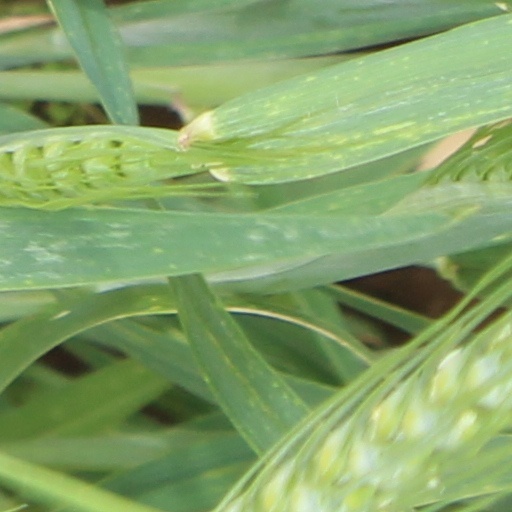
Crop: wheat